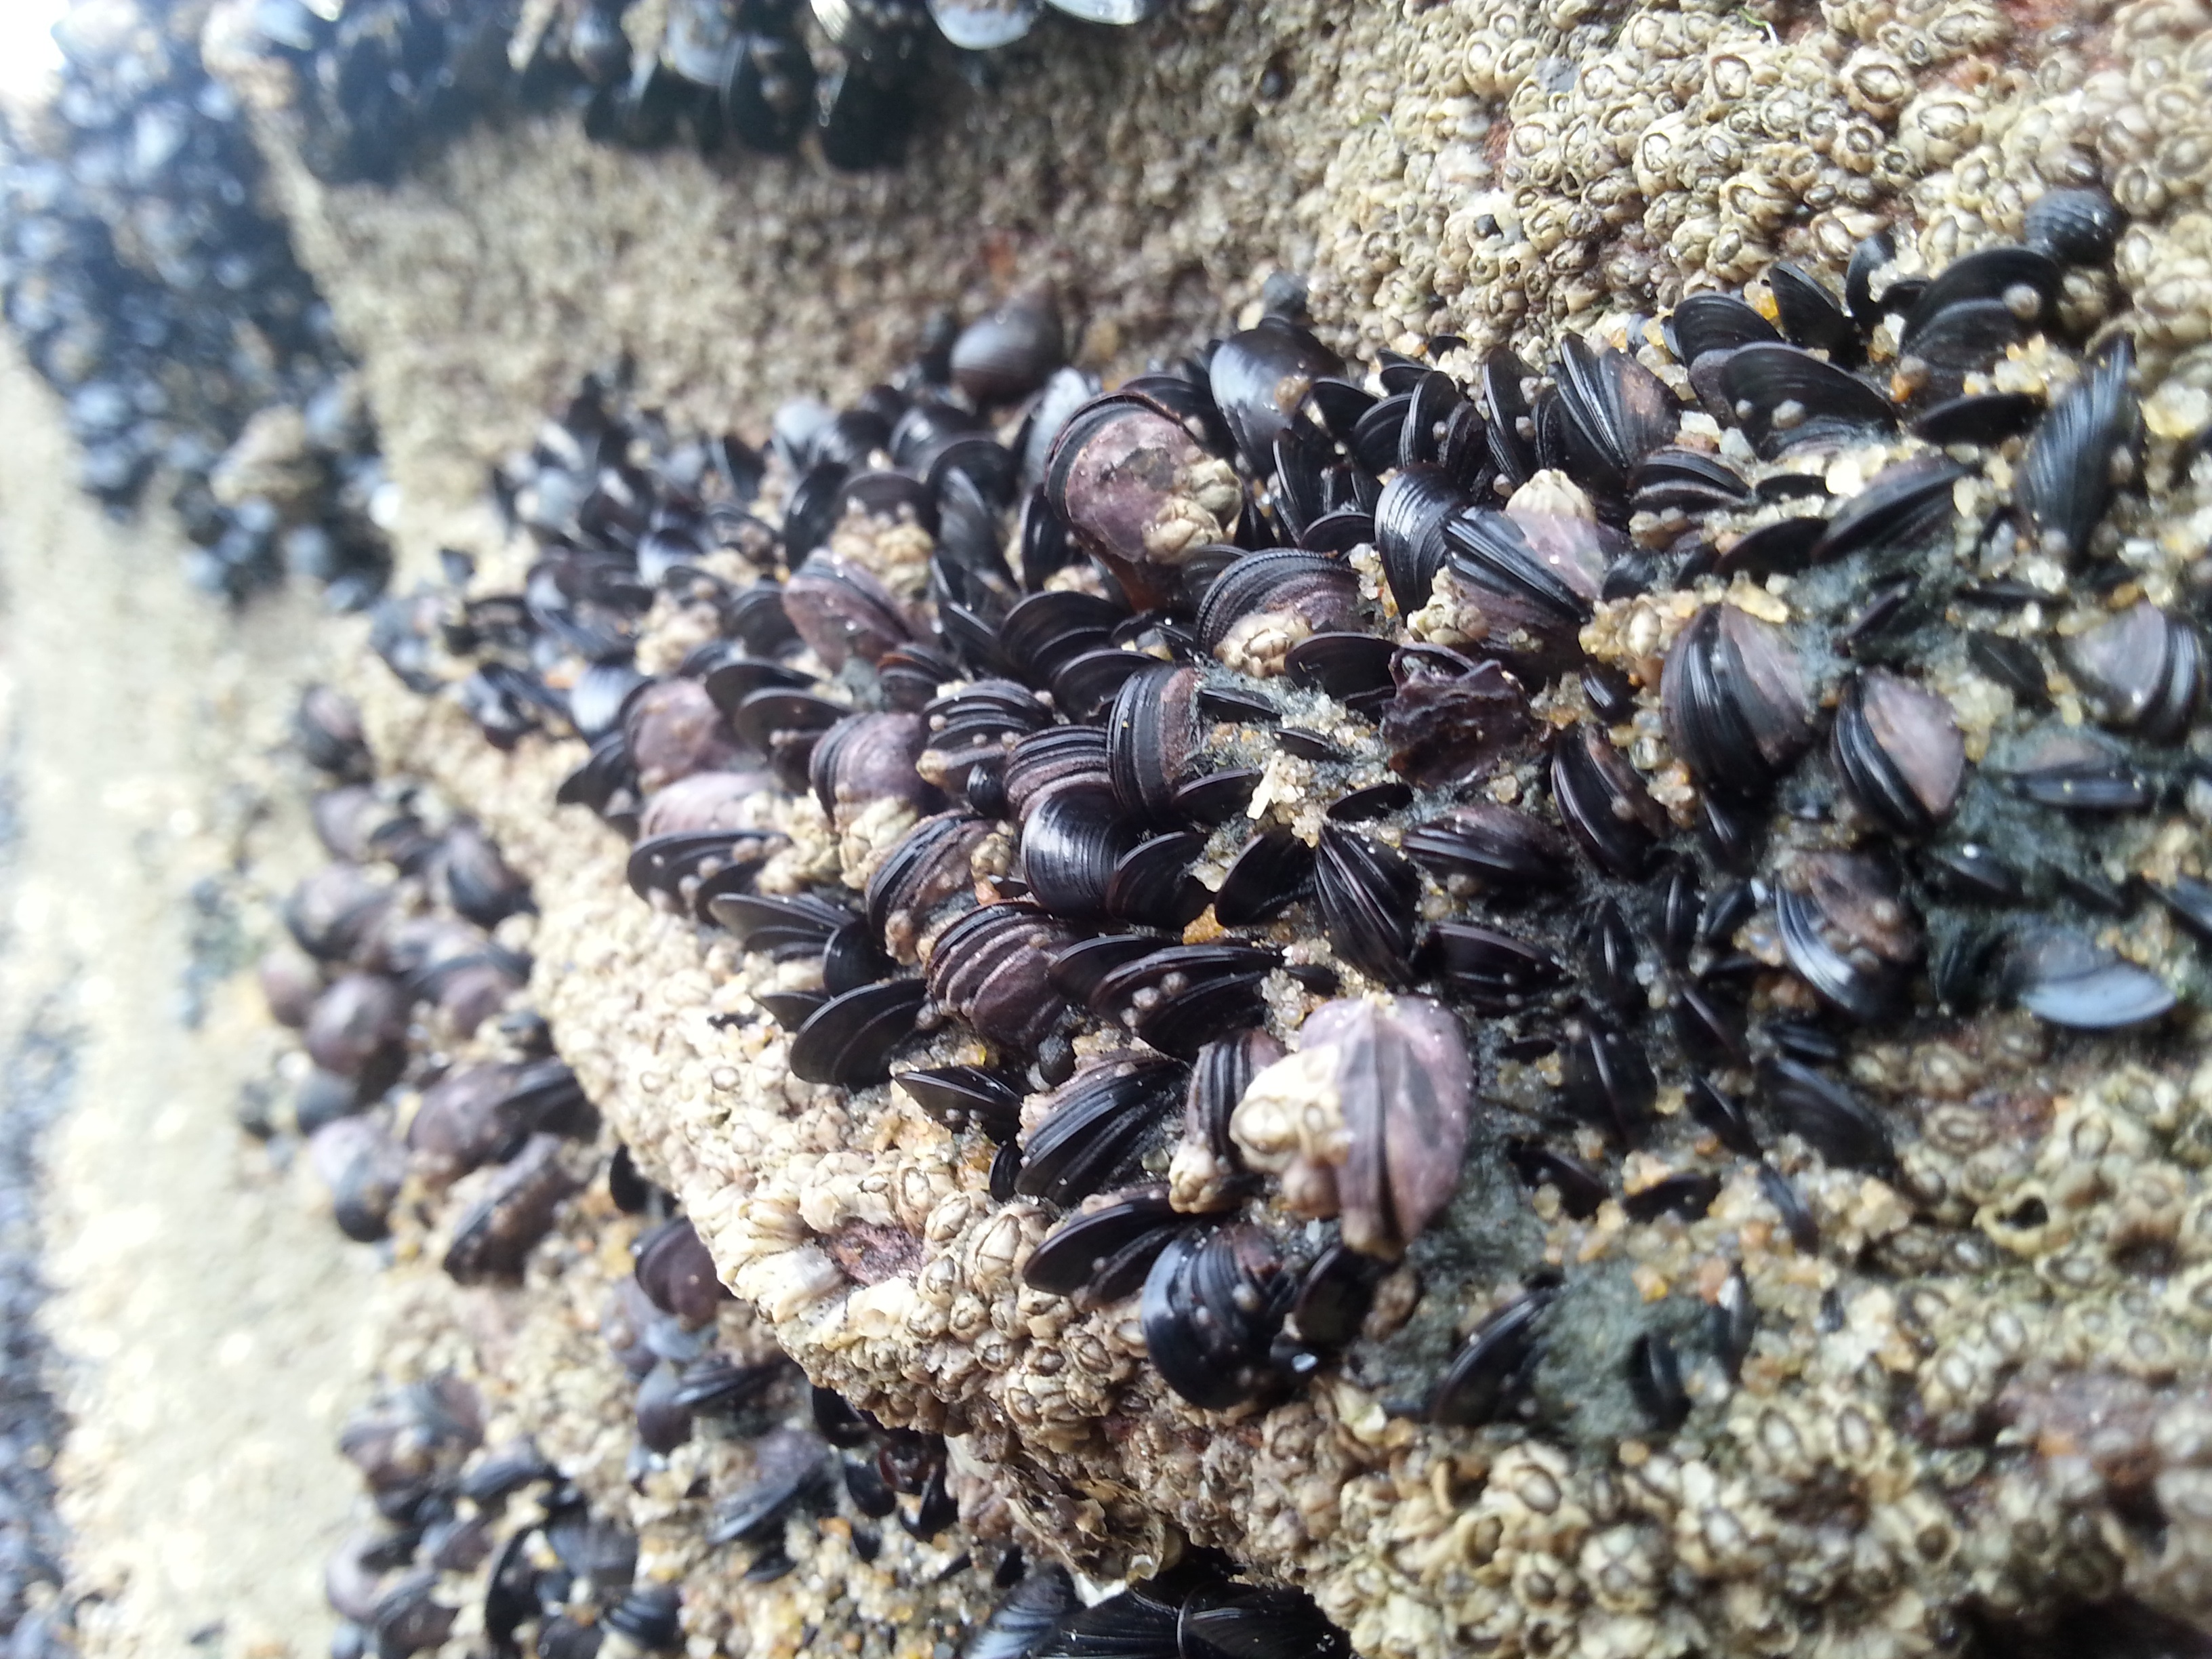
flower, food, insect, seafood, invertebrate, mussel, membrane winged insect